Cex (musician)

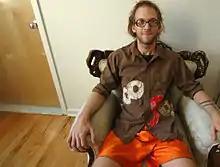

Cex is an American musical project run by Rjyan Claybrook Kidwell and started in 1998 at the age of 16. Although Cex and Kidwell are frequently used interchangeably, Cex occasionally expands to several people at sporadic points, such as particular tours or albums. In the past it has included Kidwell's musical associates, friends, touring partners, or high school bandmates.